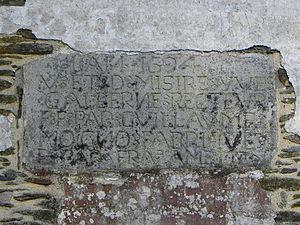
Chapelle Sainte-Suzanne de Mûr-de-Bretagne (22). Inscription au chevet.
La chapelle Sainte-Suzanne de Mûr-de-Bretagne est située dans la commune de Guerlédan dans le département des Côtes-d'Armor. Elle a été construite à partir de la fin du XVe siècle avec l'aide des Rohan qui en étaient les seigneurs et prééminenciers. Elle porte le nom de Suzanne, une princesse israélite qui aurait vécu aux VIIe siècle av. J.-C. et VIe siècle av. J.-C. Le Livre de Daniel, intégré dans l'Ancien Testament, fait référence à sa vie au chapitre 23.